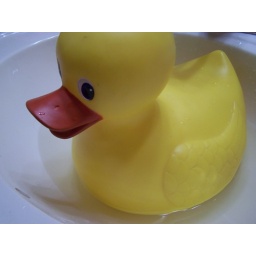
duck in sink 2